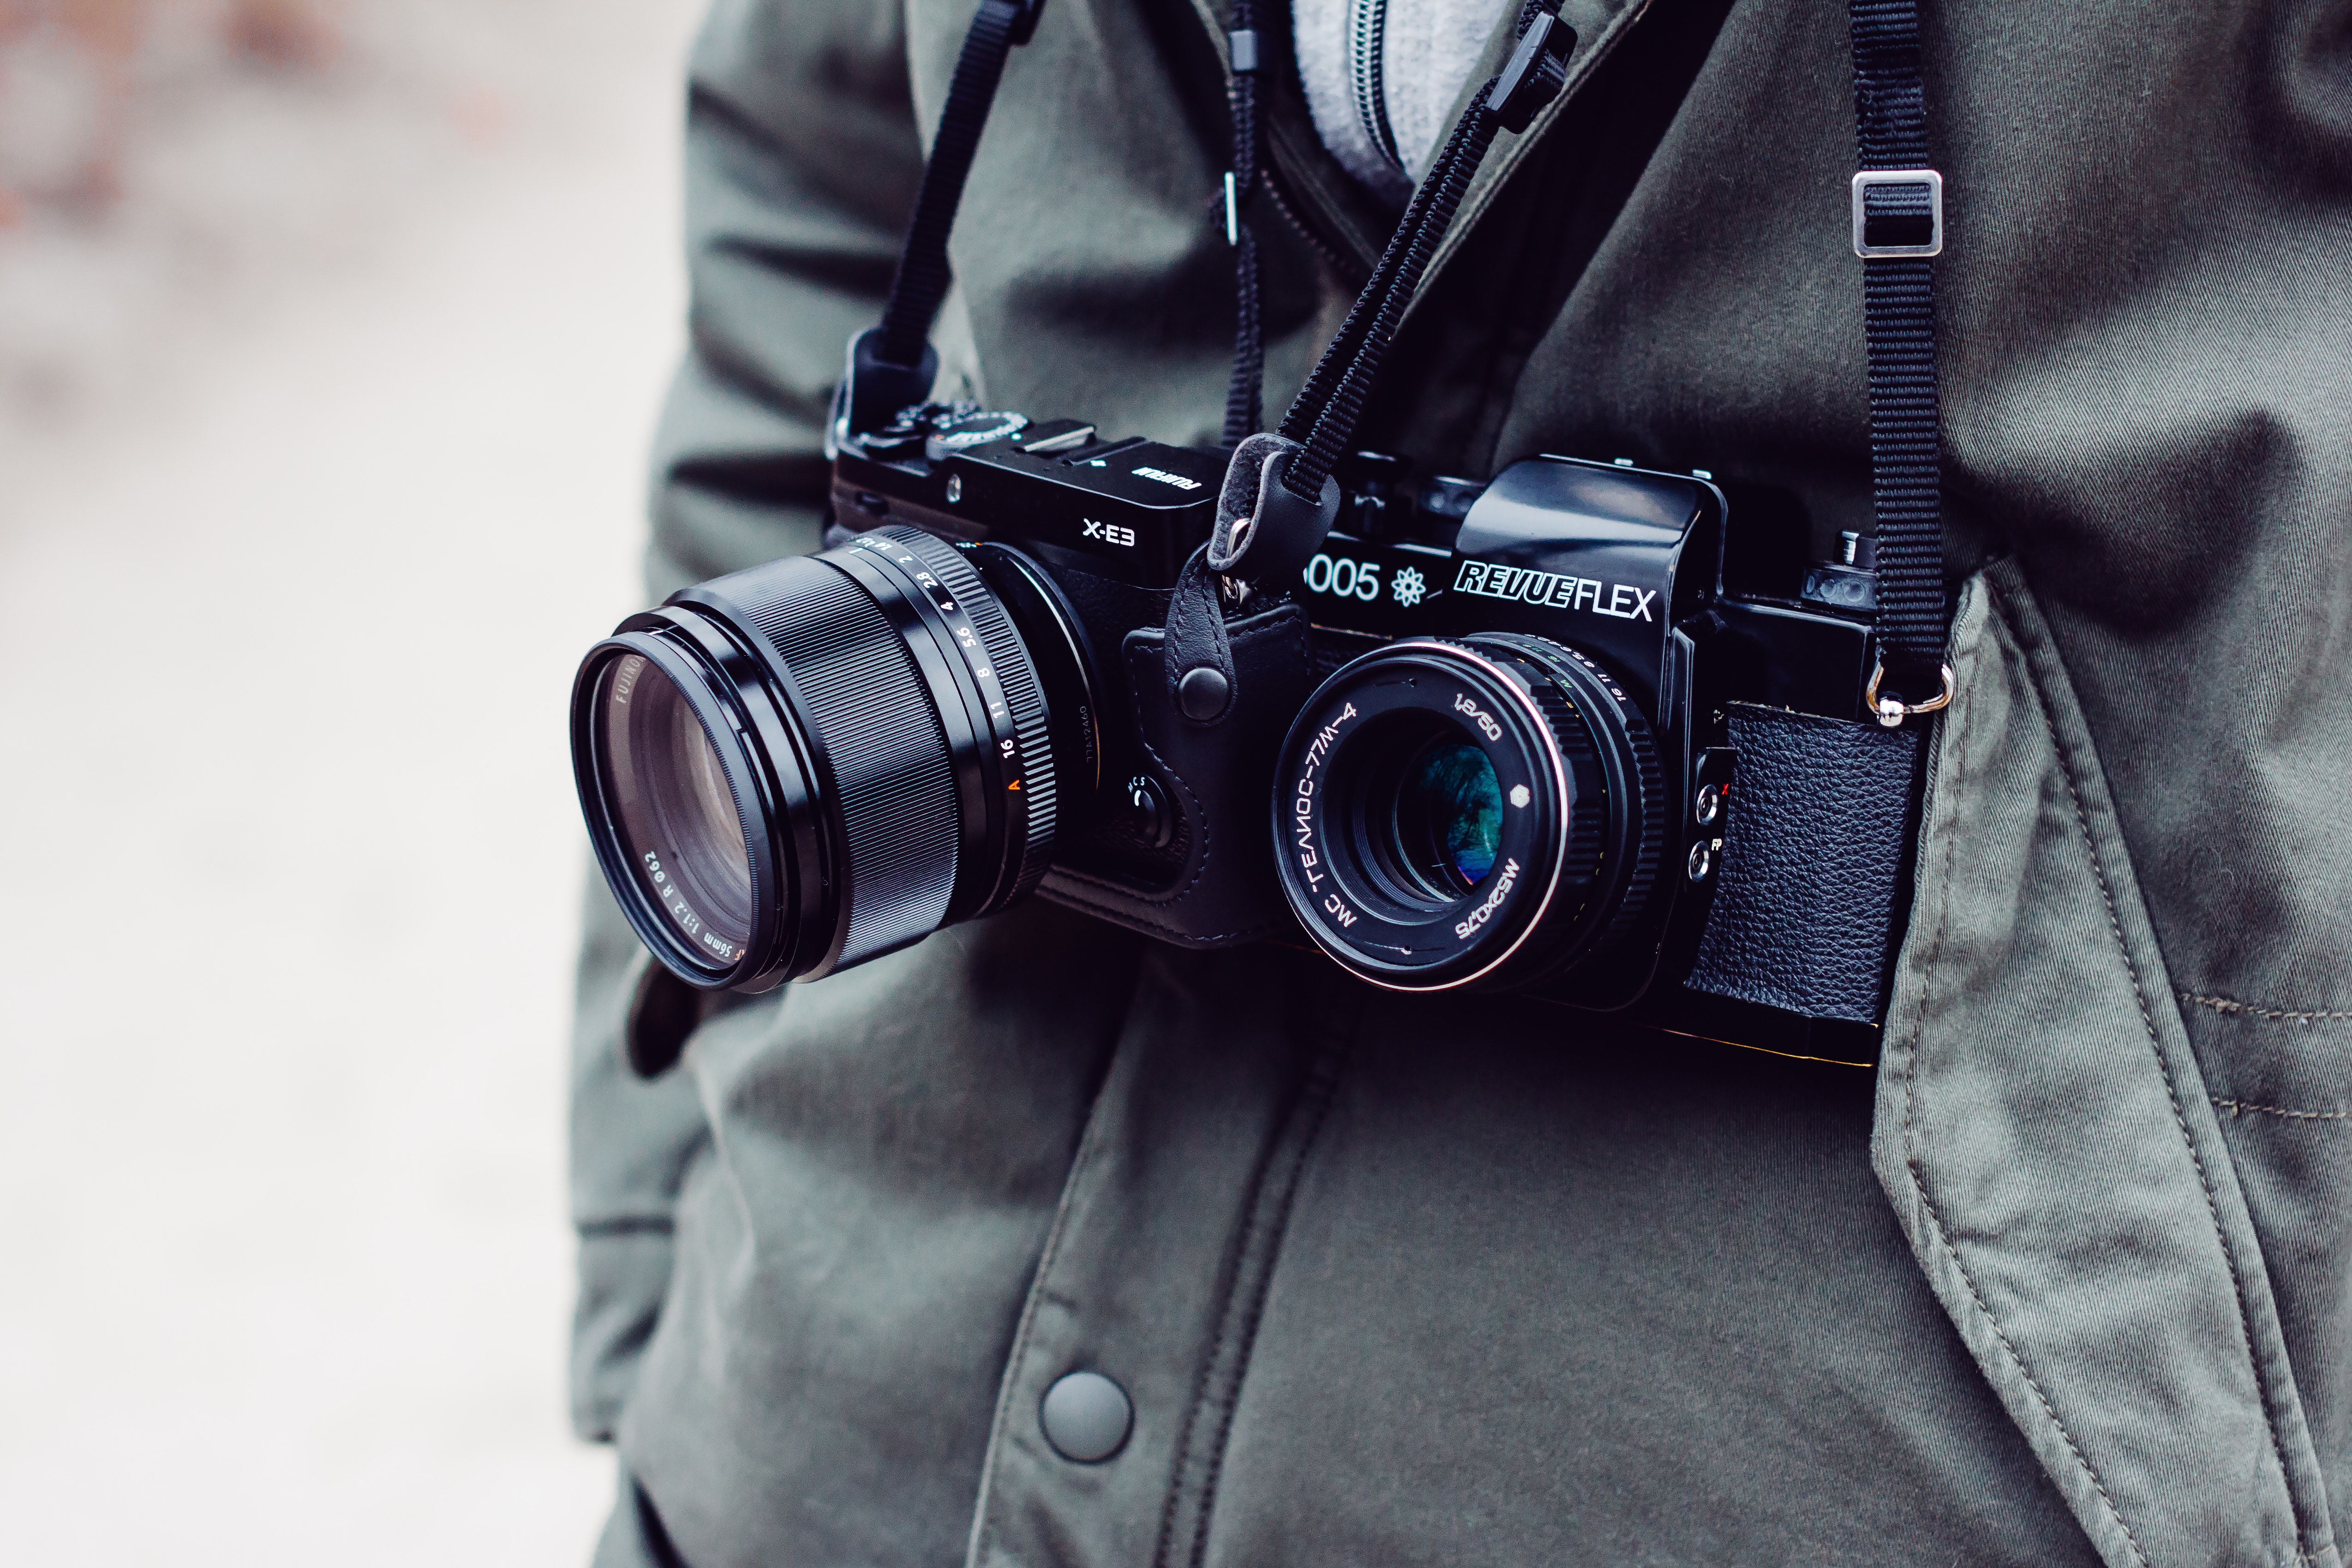
camera accessory, photograph, black, cameras optics, camera, camera lens, Point and shoot camera, lens, single lens reflex camera, reflex camera, photography, monochrome, black and white, photographer, mirrorless interchangeable lens camera, outerwear, digital camera, stock photography, film camera, digital slr, monochrome photography, jacket, style, strap, rangefinder, fashion accessory, camera operator, leather, macro photography